Egypt

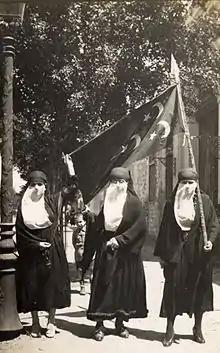

Local dissatisfaction with the Khedive and with European intrusion led to the formation of the first nationalist groupings in 1879, with Ahmed ʻUrabi a prominent figure. After increasing tensions and nationalist revolts, the United Kingdom invaded Egypt in 1882, crushing the Egyptian army at the Battle of Tell El Kebir and militarily occupying the country. Following this, the Khedivate became a "de facto" British protectorate under nominal Ottoman sovereignty. In 1899 the Anglo-Egyptian Condominium Agreement was signed: the Agreement stated that Sudan would be jointly governed by the Khedivate of Egypt and the United Kingdom. However, actual control of Sudan was in British hands only. In 1906, the Denshawai incident prompted many neutral Egyptians to join the nationalist movement.